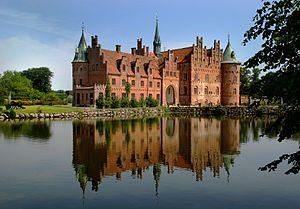
Le pignon à gradins ou pignon à échelons est un pignon ornemental constitué de gradins montants sur ses deux pentes, qui orne souvent le dessus des édifices de l'architecture gothique et Renaissance en Europe du Nord, en particulier dans les contrées germaniques, flamandes et néerlandaises, et scandinaves. On le retrouve aussi dans une moindre mesure en Angleterre et en Écosse.
Le château d'Egeskov [ˈeːəsgɔu̯ʔ] est un château situé sur l'île de Fionie. Le bâtiment orné de tours est au milieu d'un petit lac. Il constitue avec ses jardins une attraction touristique. Le site abrite plusieurs musées dont un du motocycle et un autre consacré aux automobiles anciennes. On y trouve aussi une « crypte de Dracula ».